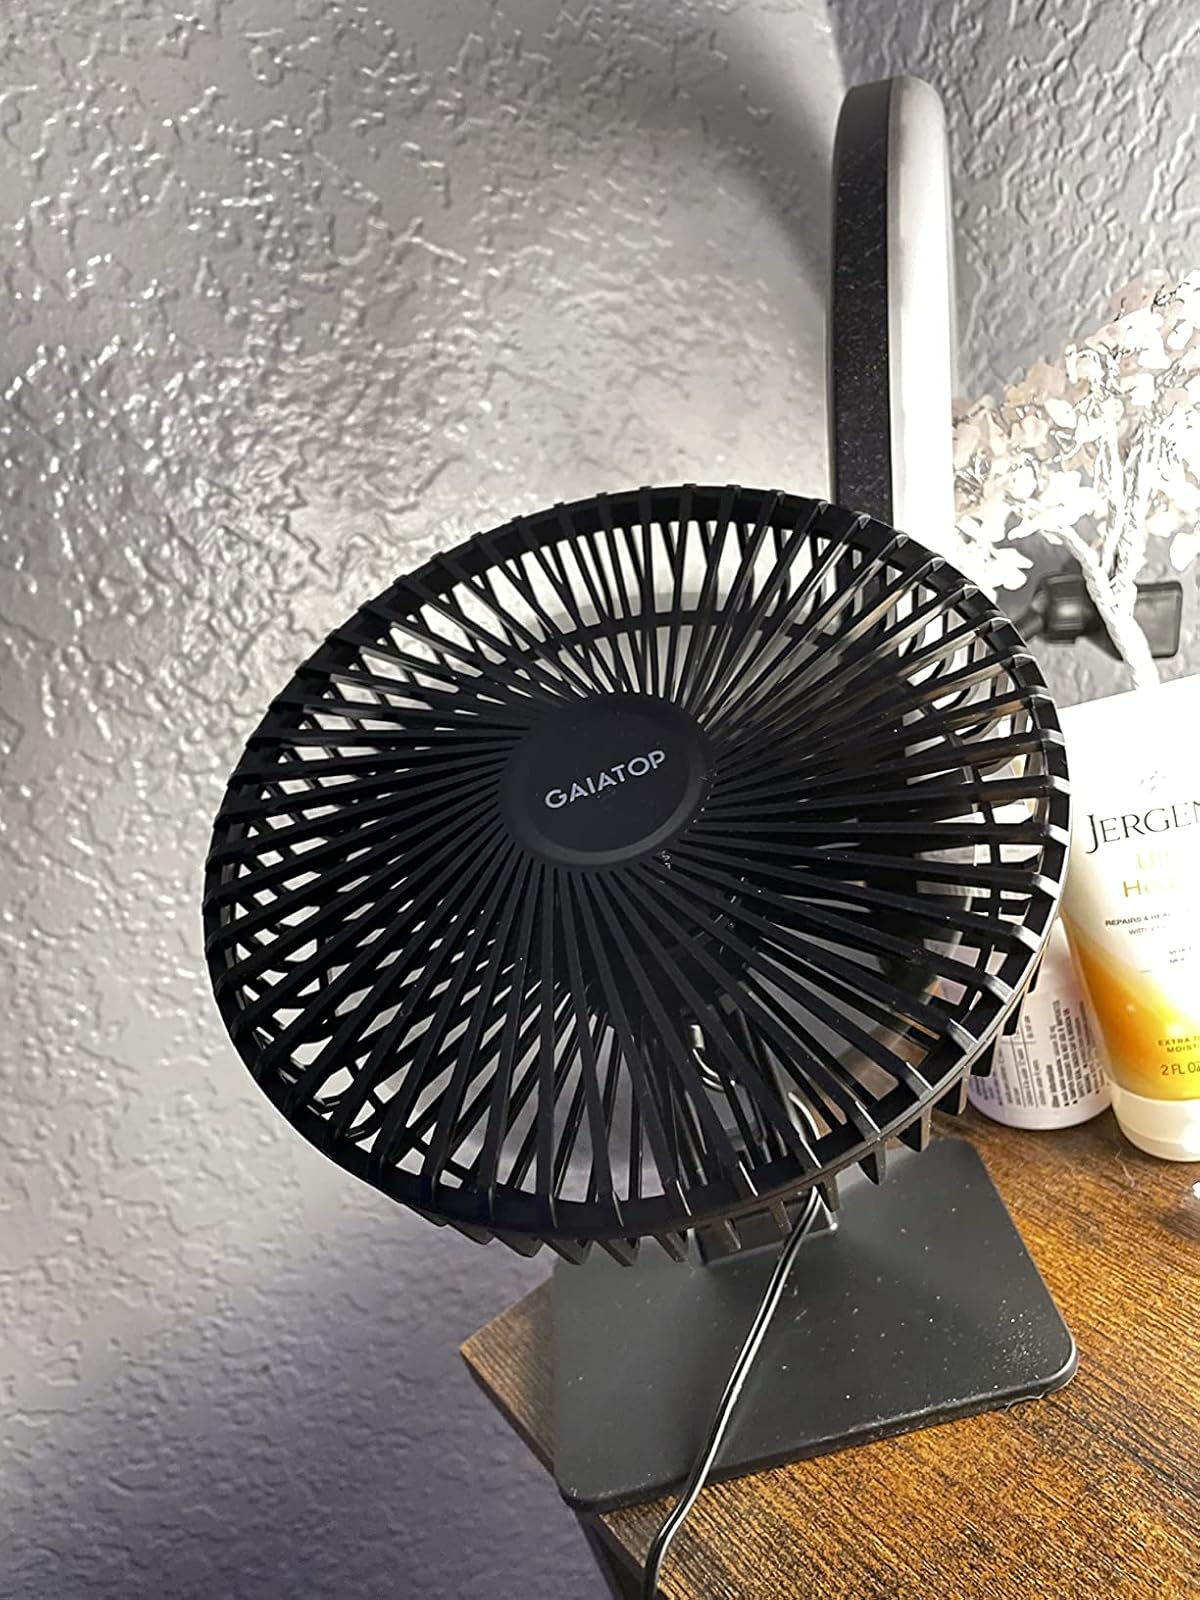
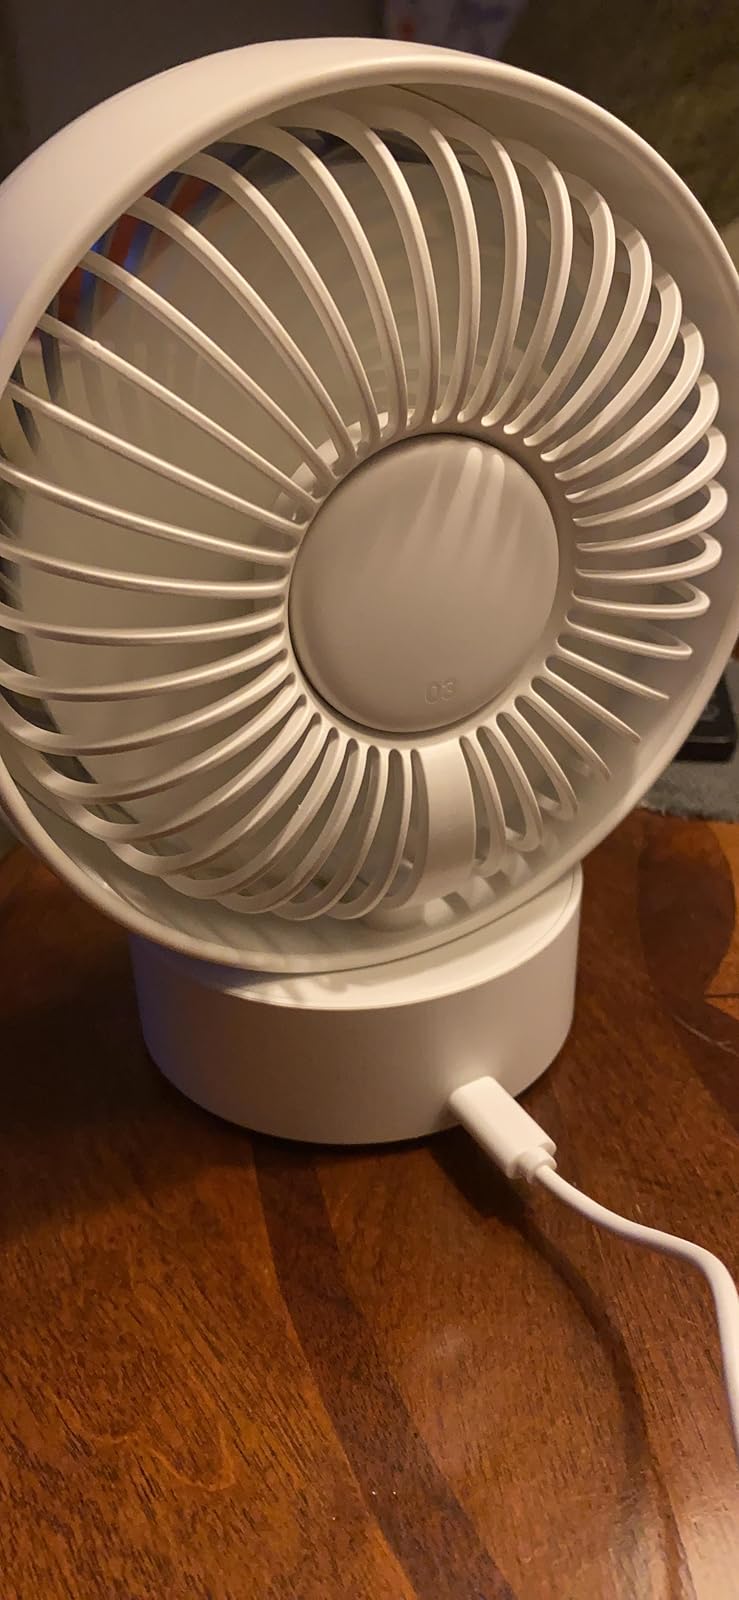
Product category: fan
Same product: no